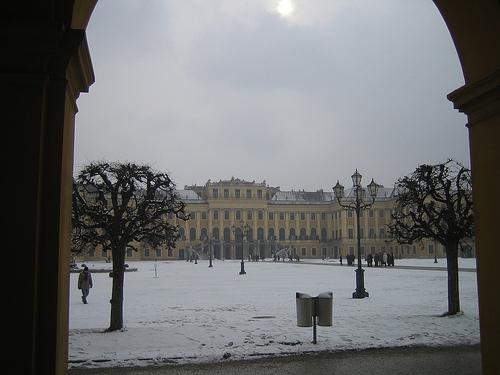
Weather: snow or frosty